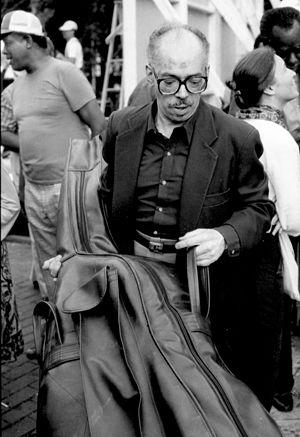
George Duvivier est un contrebassiste américain de jazz.